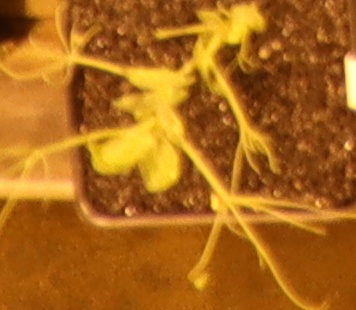
Label: Field Pea